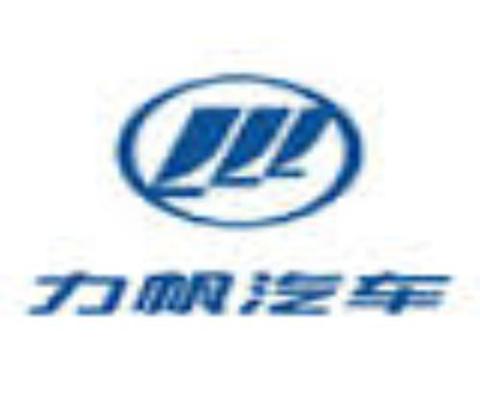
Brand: lifan-1
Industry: Transportation